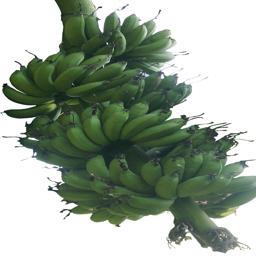
Label: MALBHOG FRUIT